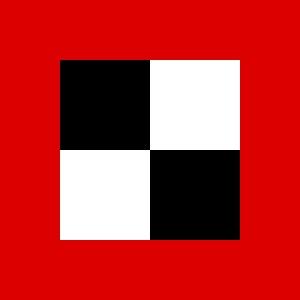
L’ordre de bataille de l'armée allemande en 1914 fournit l'organisation de la Deutsches Heer juste après sa mobilisation et sa concentration. Cet ordre de bataille est très proche de celle de son adversaire français : les forces sont structurées en un petit nombre d'armées, chacune subdivisée en corps d'armée composé de deux à trois divisions.